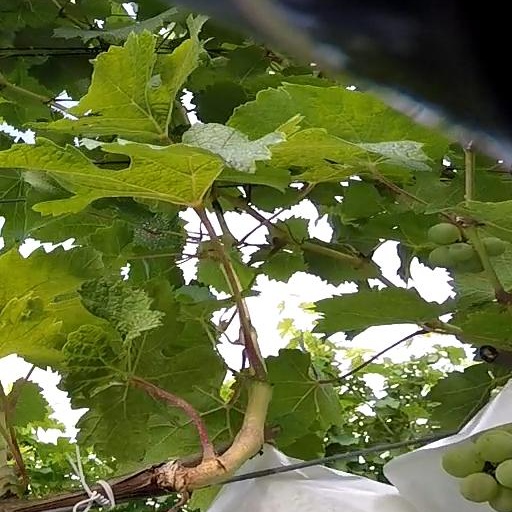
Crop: grape